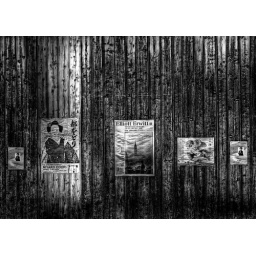
Posters on wooden wall in Gion district of Kyoto.